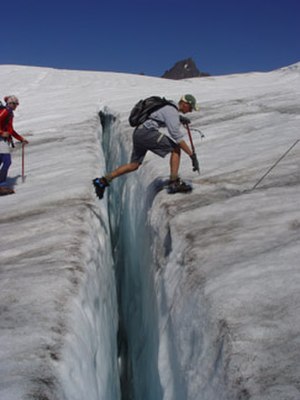
Gletsjer / Gletsjerens bevægelse
Gletsjerspalter som denne udgør en fare for vandrere, især hvis de er dækket af sne.
En gletsjer eller en isbræ er en større ismasse i bevægelse. Den sne, der falder oven for den højde, som kaldes snelinjen, afsmelter kun delvist, og man kunne forvente, at der på den måde efterhånden måtte ophobes mere og mere sne oven for snelinjen. Dette modvirkes af gletsjerne. Når den evige sne samles til større masser, omdannes den nederste del til is, og denne is vil glide ned ad alle skråninger betinget af trykket fra ismassen samt tyngdekraften. Bevægelsen går meget langsomt, men efterhånden når isen dog ned i så milde egne, at den smelter. Denne nedadglidende is kaldes en gletsjer. Gletsjerne danner afløb for de store, vedvarende snemasser, og der er altså en vis ligevægtstilstand mellem den faldende sne, som øger mængden af vedvarende snedække, og de gletsjere, som formindsker den. Klimaændringer kan forrykke denne ligevægtstilstand, og derfor er gletsjere vigtige indikatorer for klimaændringer, herunder den nutidige globale opvarmning.